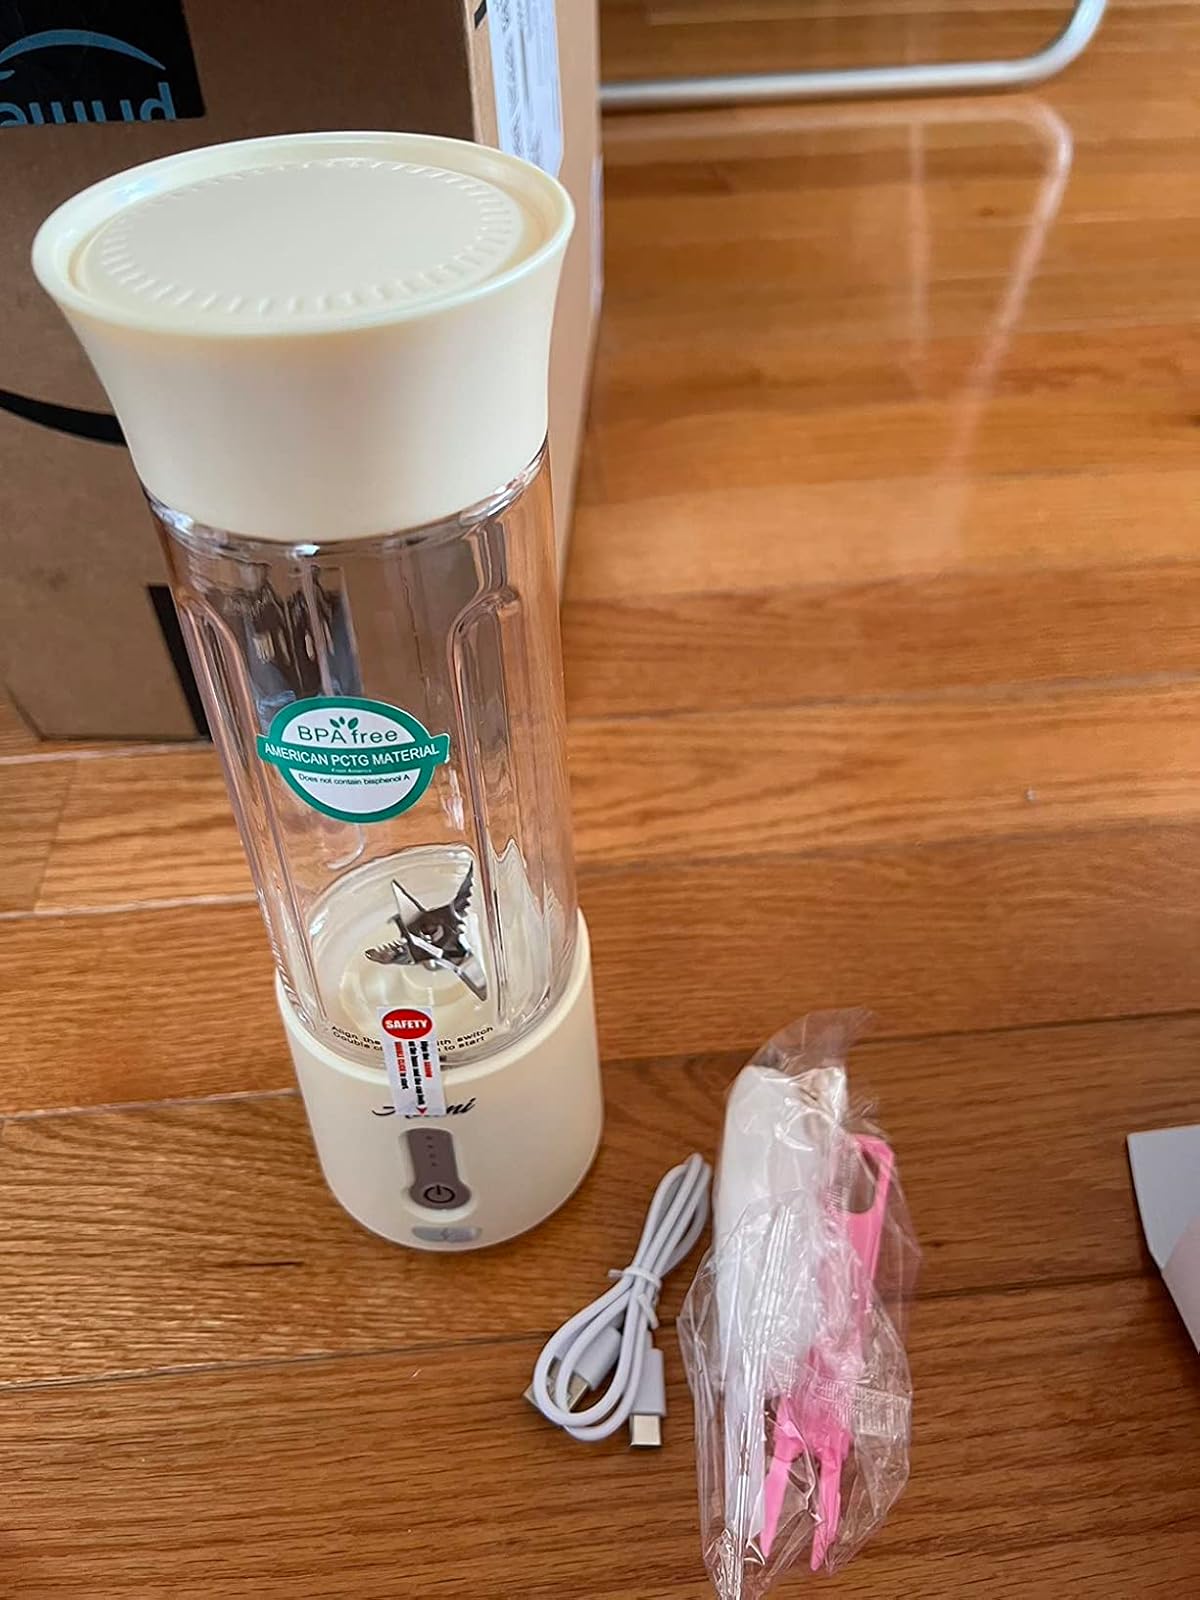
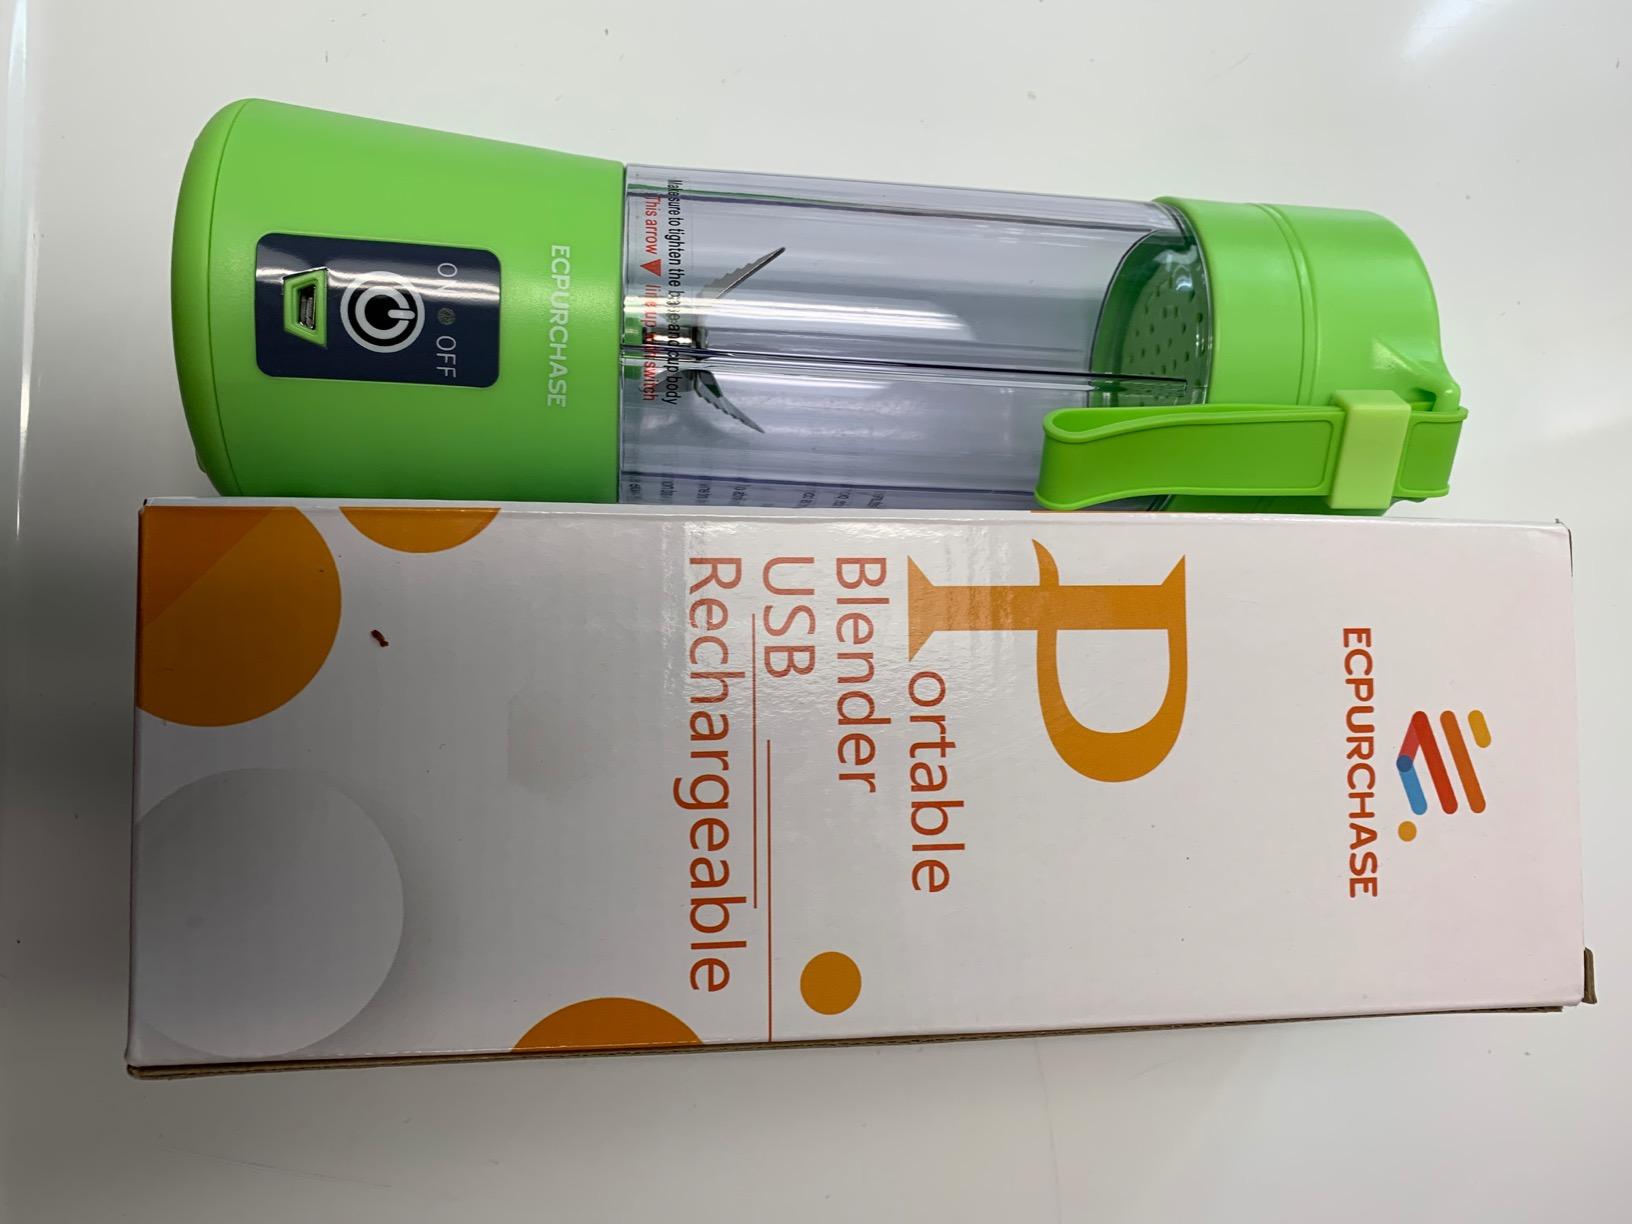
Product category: items_blender
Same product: no